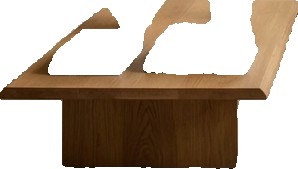
Surface category: table